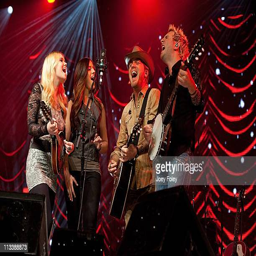
country artist performs during day